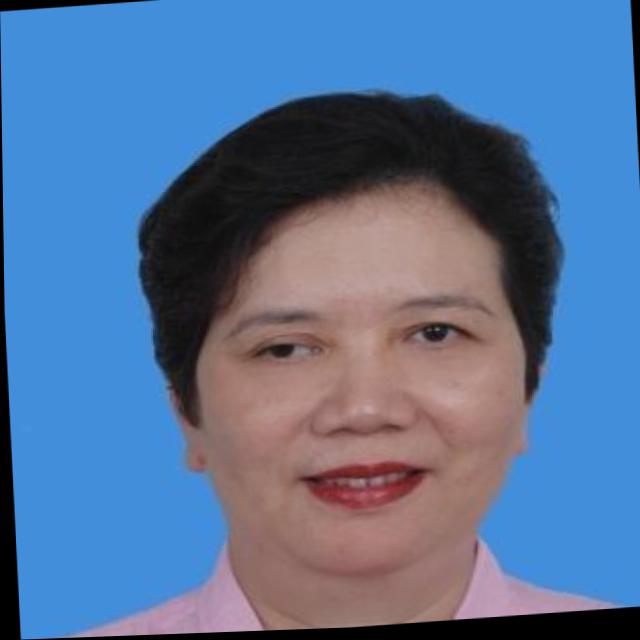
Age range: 45-64